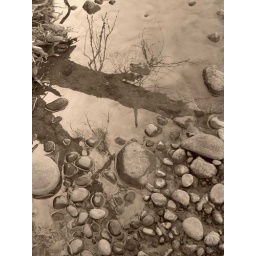
Shot taken in the Kern River, dry river bed portion, using the sephia mode.